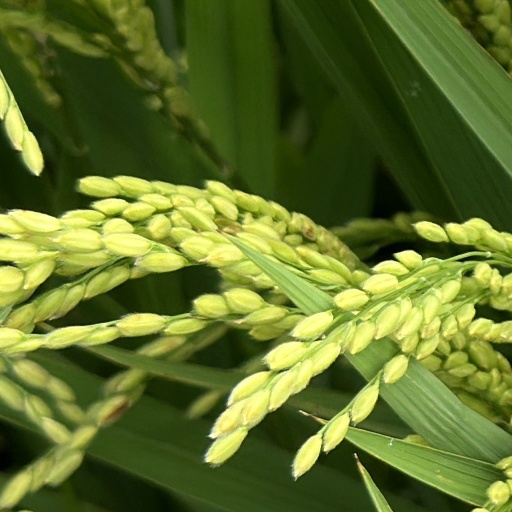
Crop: rice